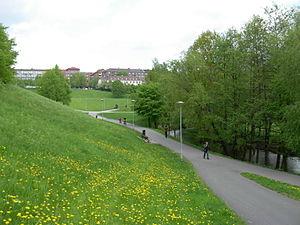
Sagene est un quartier de la ville d’Oslo en Norvège.